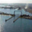
Label: bridge